George W. Anson

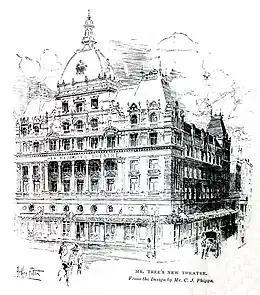
Her Majesty's Theatre in London, built in 1897; illustration in The Strand magazine.

From 1907 Anson appeared in several productions at Her Majesty's Theatre in London. They included Shakespeare's "Hamlet", "The Merry Wives of Windsor" (as Falstaff), "The Merchant of Venice" (as Old Gobbo) and "Julius Caesar" (as Ligarius); also "The School for Scandal" by Richard Brinsley Sheridan and a dramatisation by J. Comyns Carr of Charles Dickens's novel "The Mystery of Edwin Drood" (as Durdles). This theatre was built in 1897 with the involvement of Herbert Beerbohm Tree, who directed and appeared in these plays.